Robert Clary

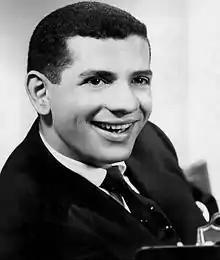
Clary in 1953

Robert Clary (born Robert Max Widerman; March 1, 1926 – November 16, 2022) was a French actor who was mainly active in the United States. He is best known for his role as Corporal Louis LeBeau on the television sitcom "Hogan's Heroes" (1965–1971). He also had recurring roles on the soap operas "Days of Our Lives" (1972–1987), and "The Bold and the Beautiful" (1990–1992).